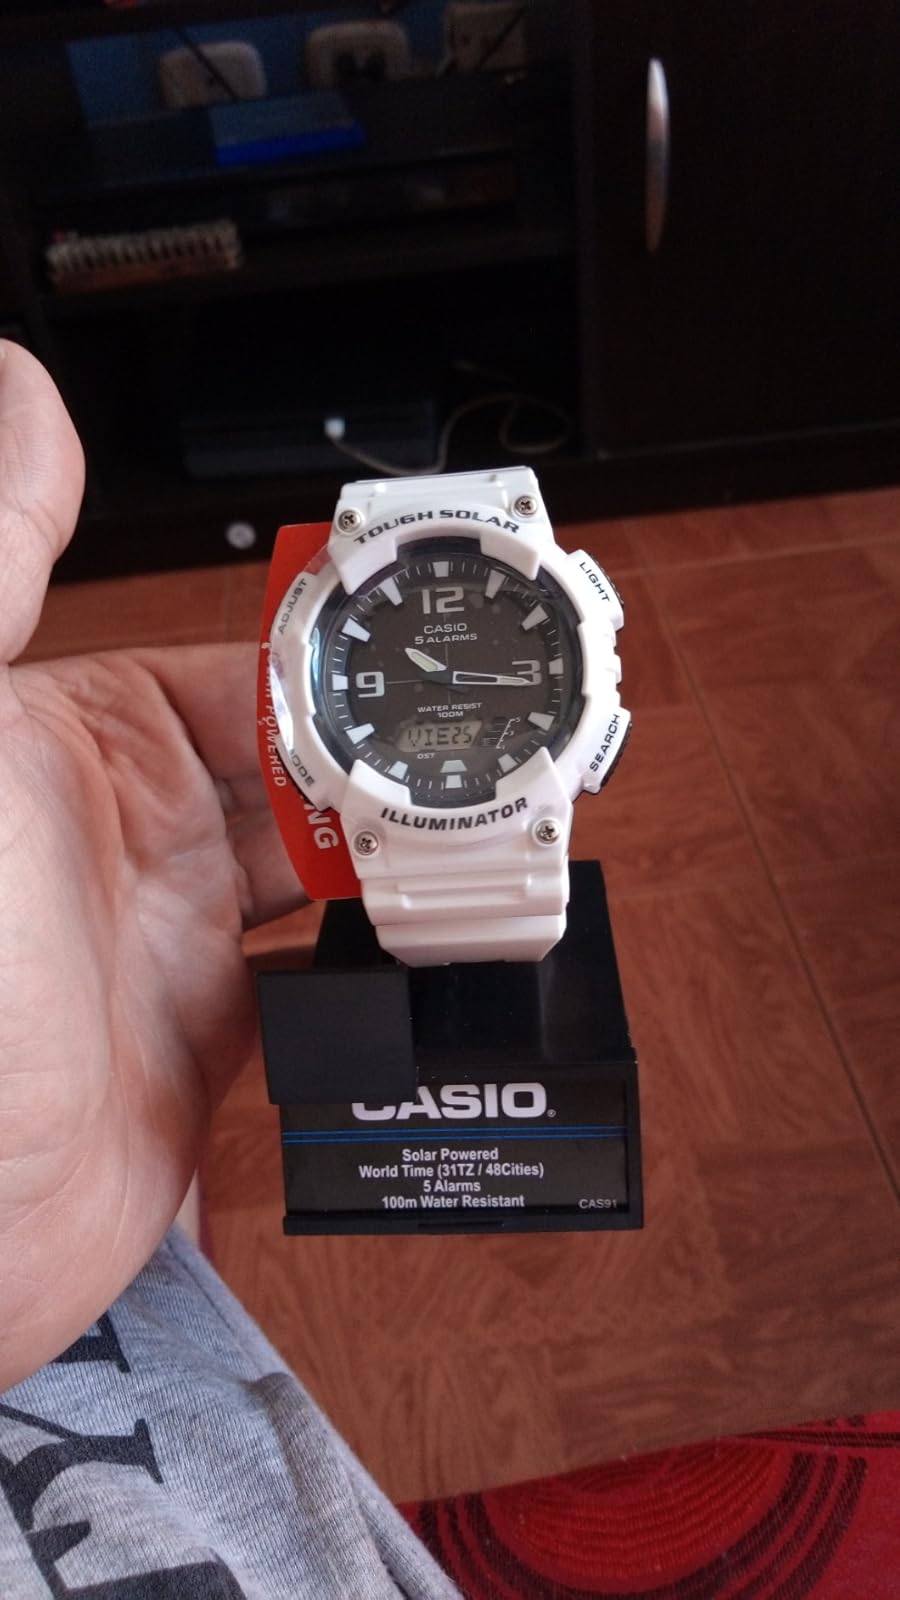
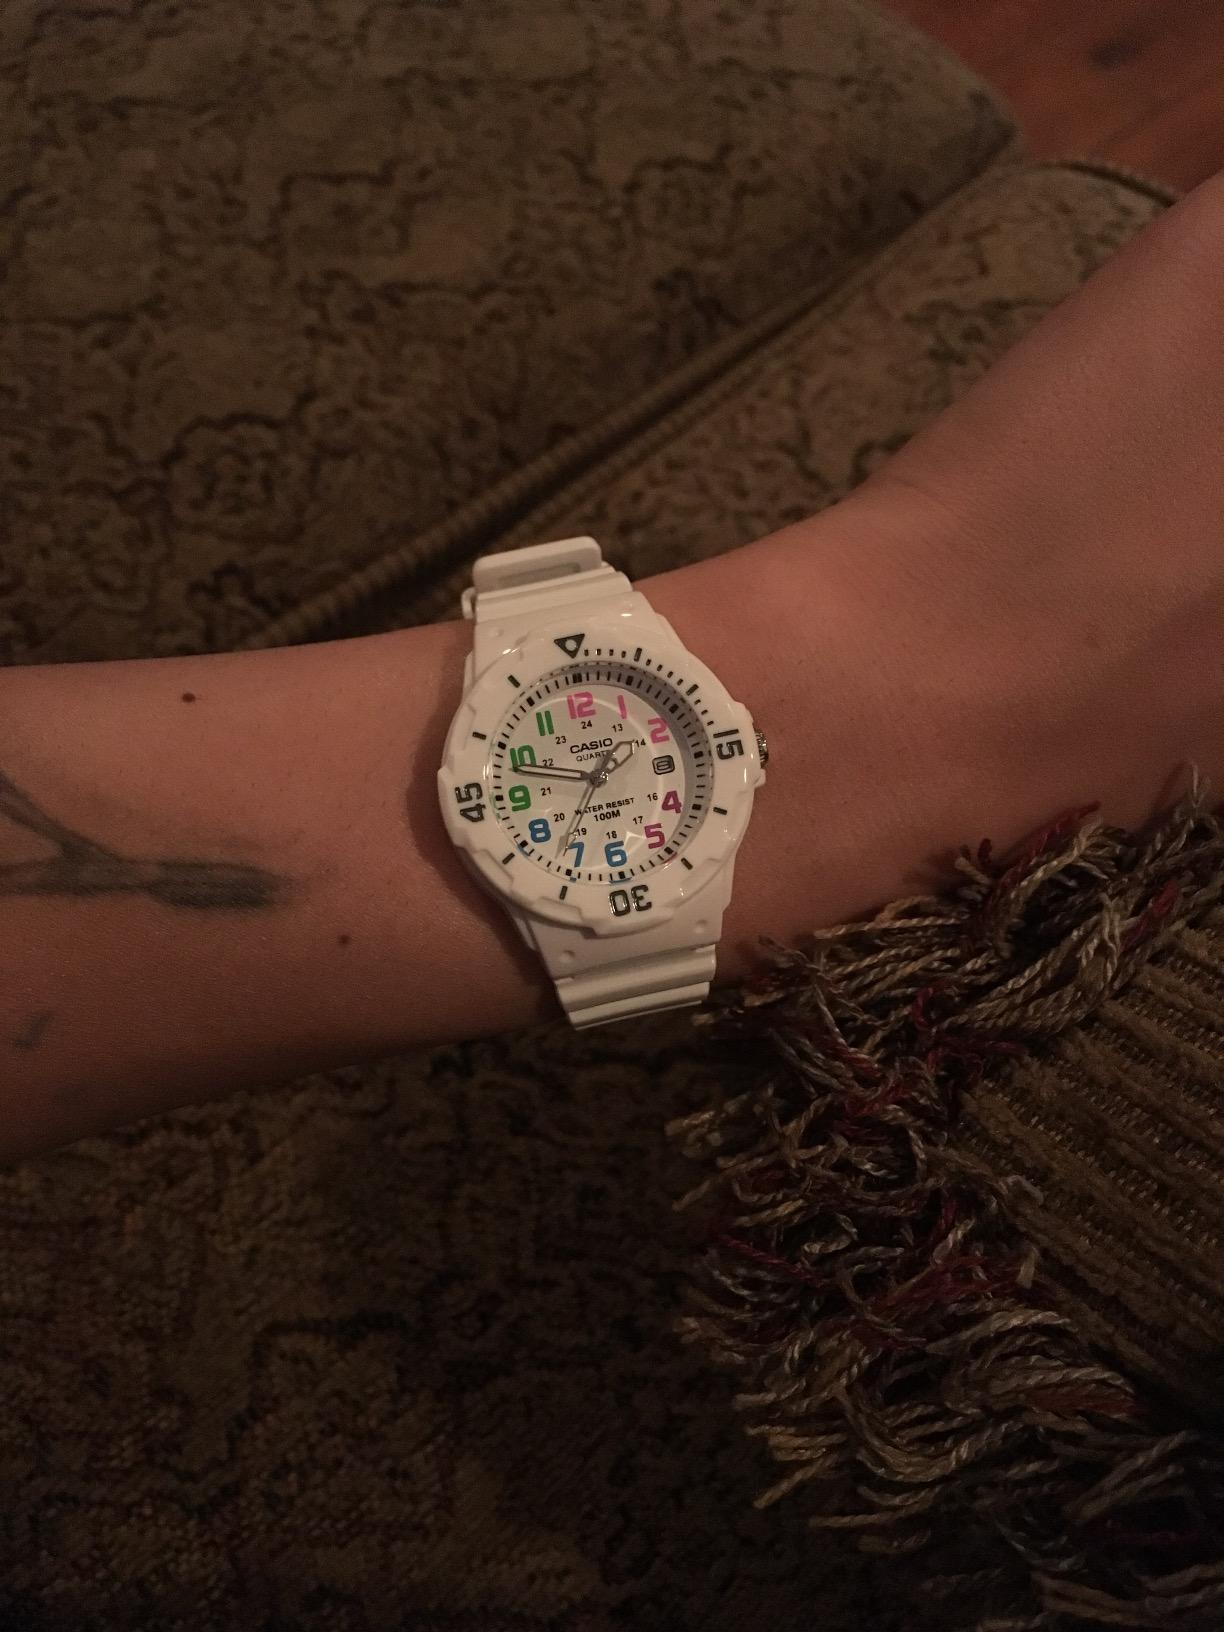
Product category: accessories_watch
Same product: no